Jack Doan

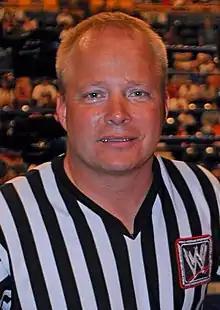
Doan in 2009

Jack Daniel Doan (born June 12, 1972) is an American veteran professional wrestling referee who worked with WWE from 1991 to 2013.